Strade Bianche

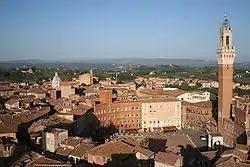
The Piazza del Campo in Siena hosts the finish of the Strade Bianche.

The race starts and finishes in the UNESCO World Heritage Site of Siena. The route is around in length over hilly terrain crossing the Crete Senesi in the central Tuscan province of Siena. The route is characterized by the presence of white gravel roads; unpaved country lanes winding through the hills and vineyards of the Chianti region. There are sectors of gravel in varying lengths and difficulty, with the 2025 edition of the race featuring of dirt roads. Additional gravel sectors have been added to the route over time, rising from of gravel in 2016 to over of gravel in 2025. The finish is on Siena's Piazza del Campo, after a steep and narrow climb on the roughly-paved Via Santa Caterina leading into the center of the medieval city.